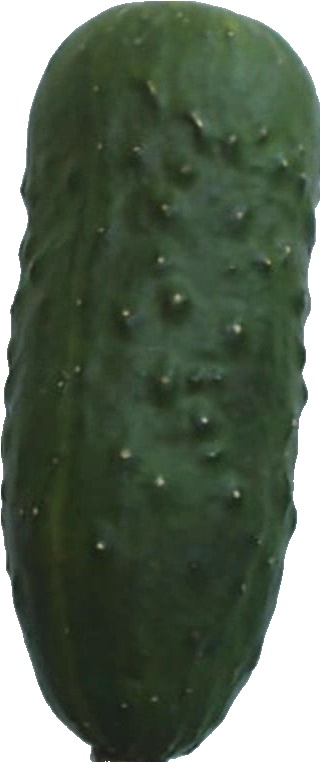
Label: cucumber_1